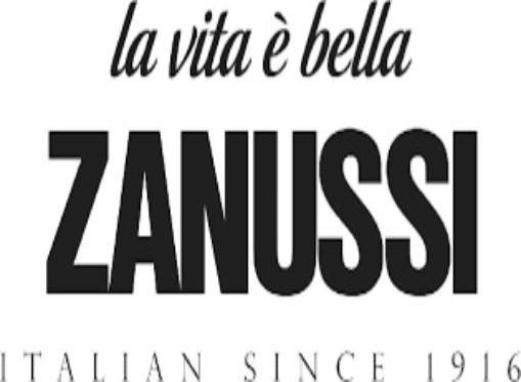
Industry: Electronic